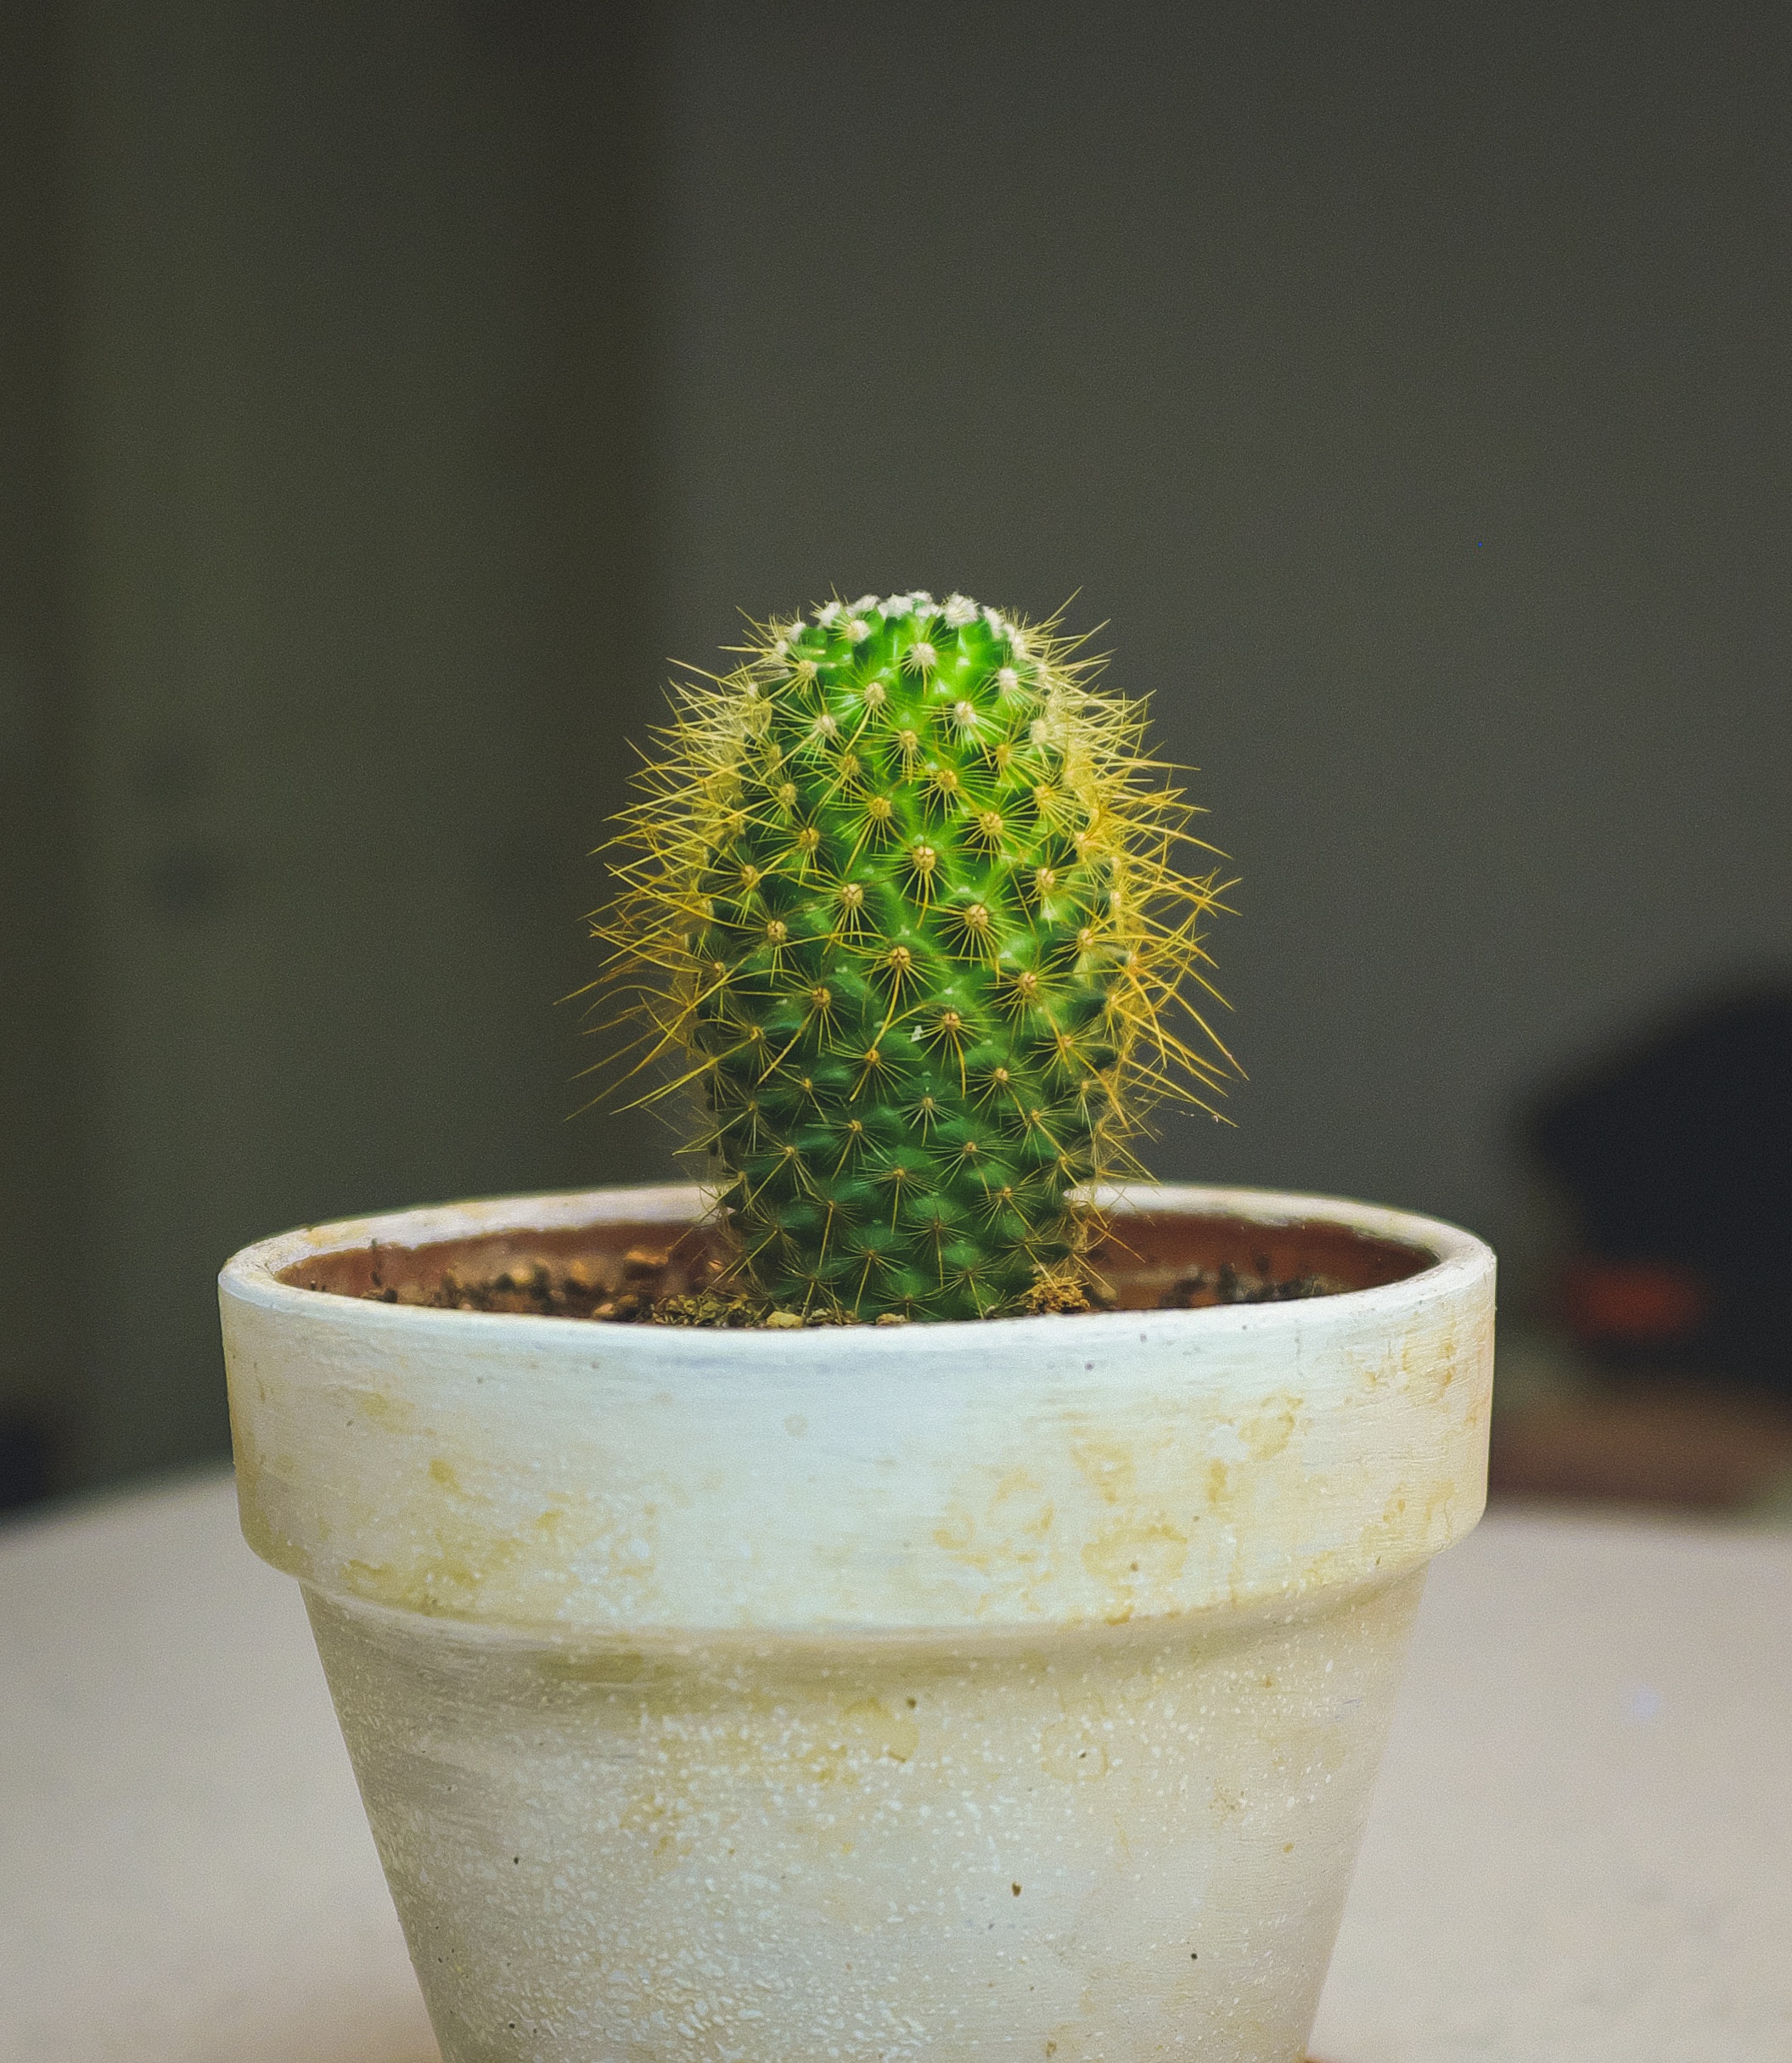
spiky, cactus, plant, fruit, flower, pot, food, green, produce, cacti, flowerpot, macro photography, flowering plant, land plant